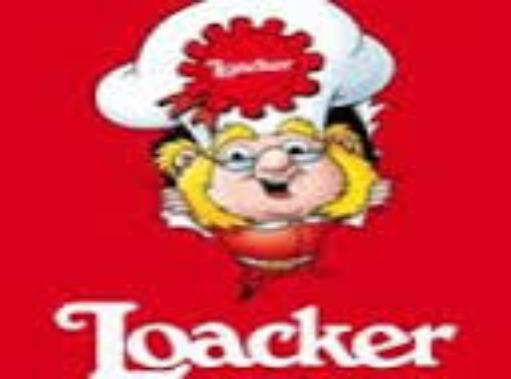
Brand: Loacker
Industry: Food